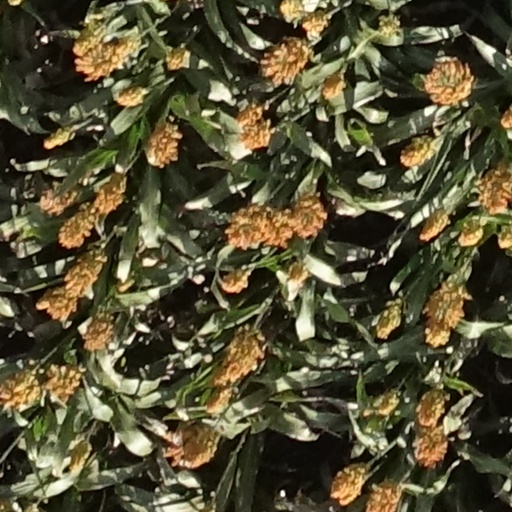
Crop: sorghum